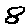
Label: 8